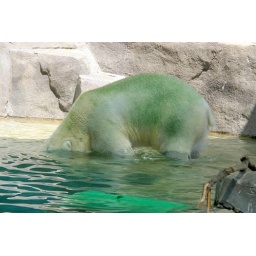
Brookfield Zoo polar bear was playing with something in the water